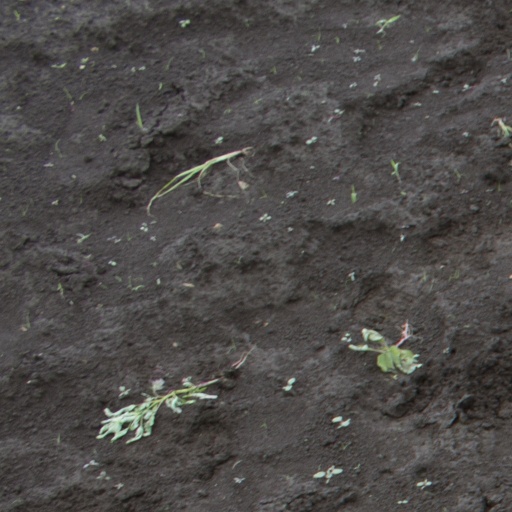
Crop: soybean